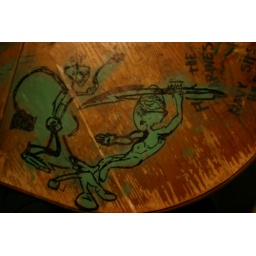
mike J painted this on a table at a house party in chula vista